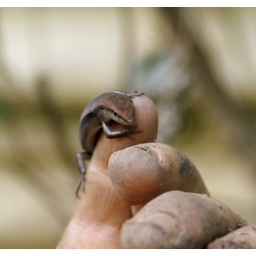
This little guy was living in one of the pipes used to stake plants in the front bed under the bedroom window.